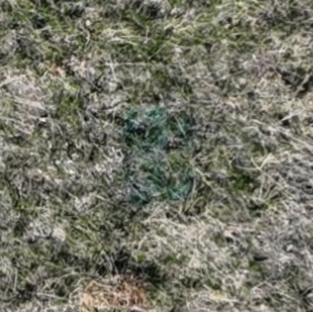
Month: october
Dye color: blue
Dye concentration: low